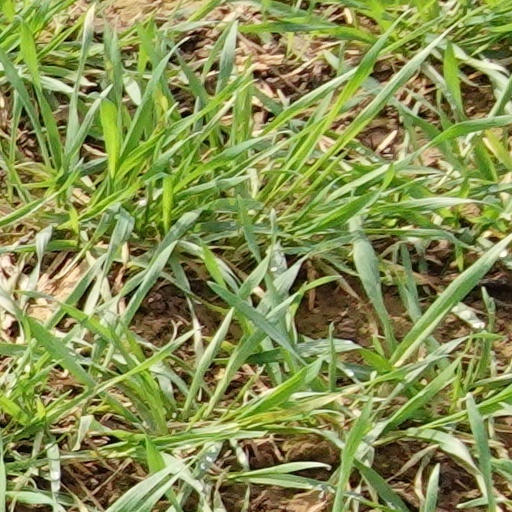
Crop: wheat